Samet Aybaba

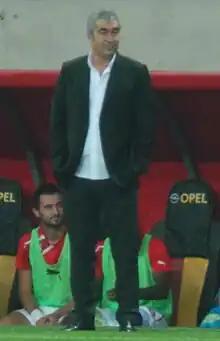
Samet Aybaba in 2013

Samet Aybaba (born 3 February 1955, Adana) is a UEFA Pro Licensed Turkish football manager and former player.